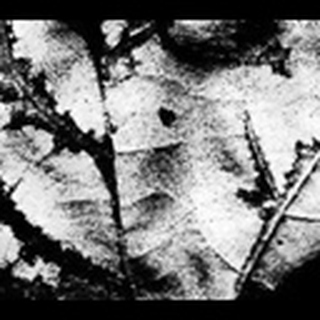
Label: cotton_bacterial_blight